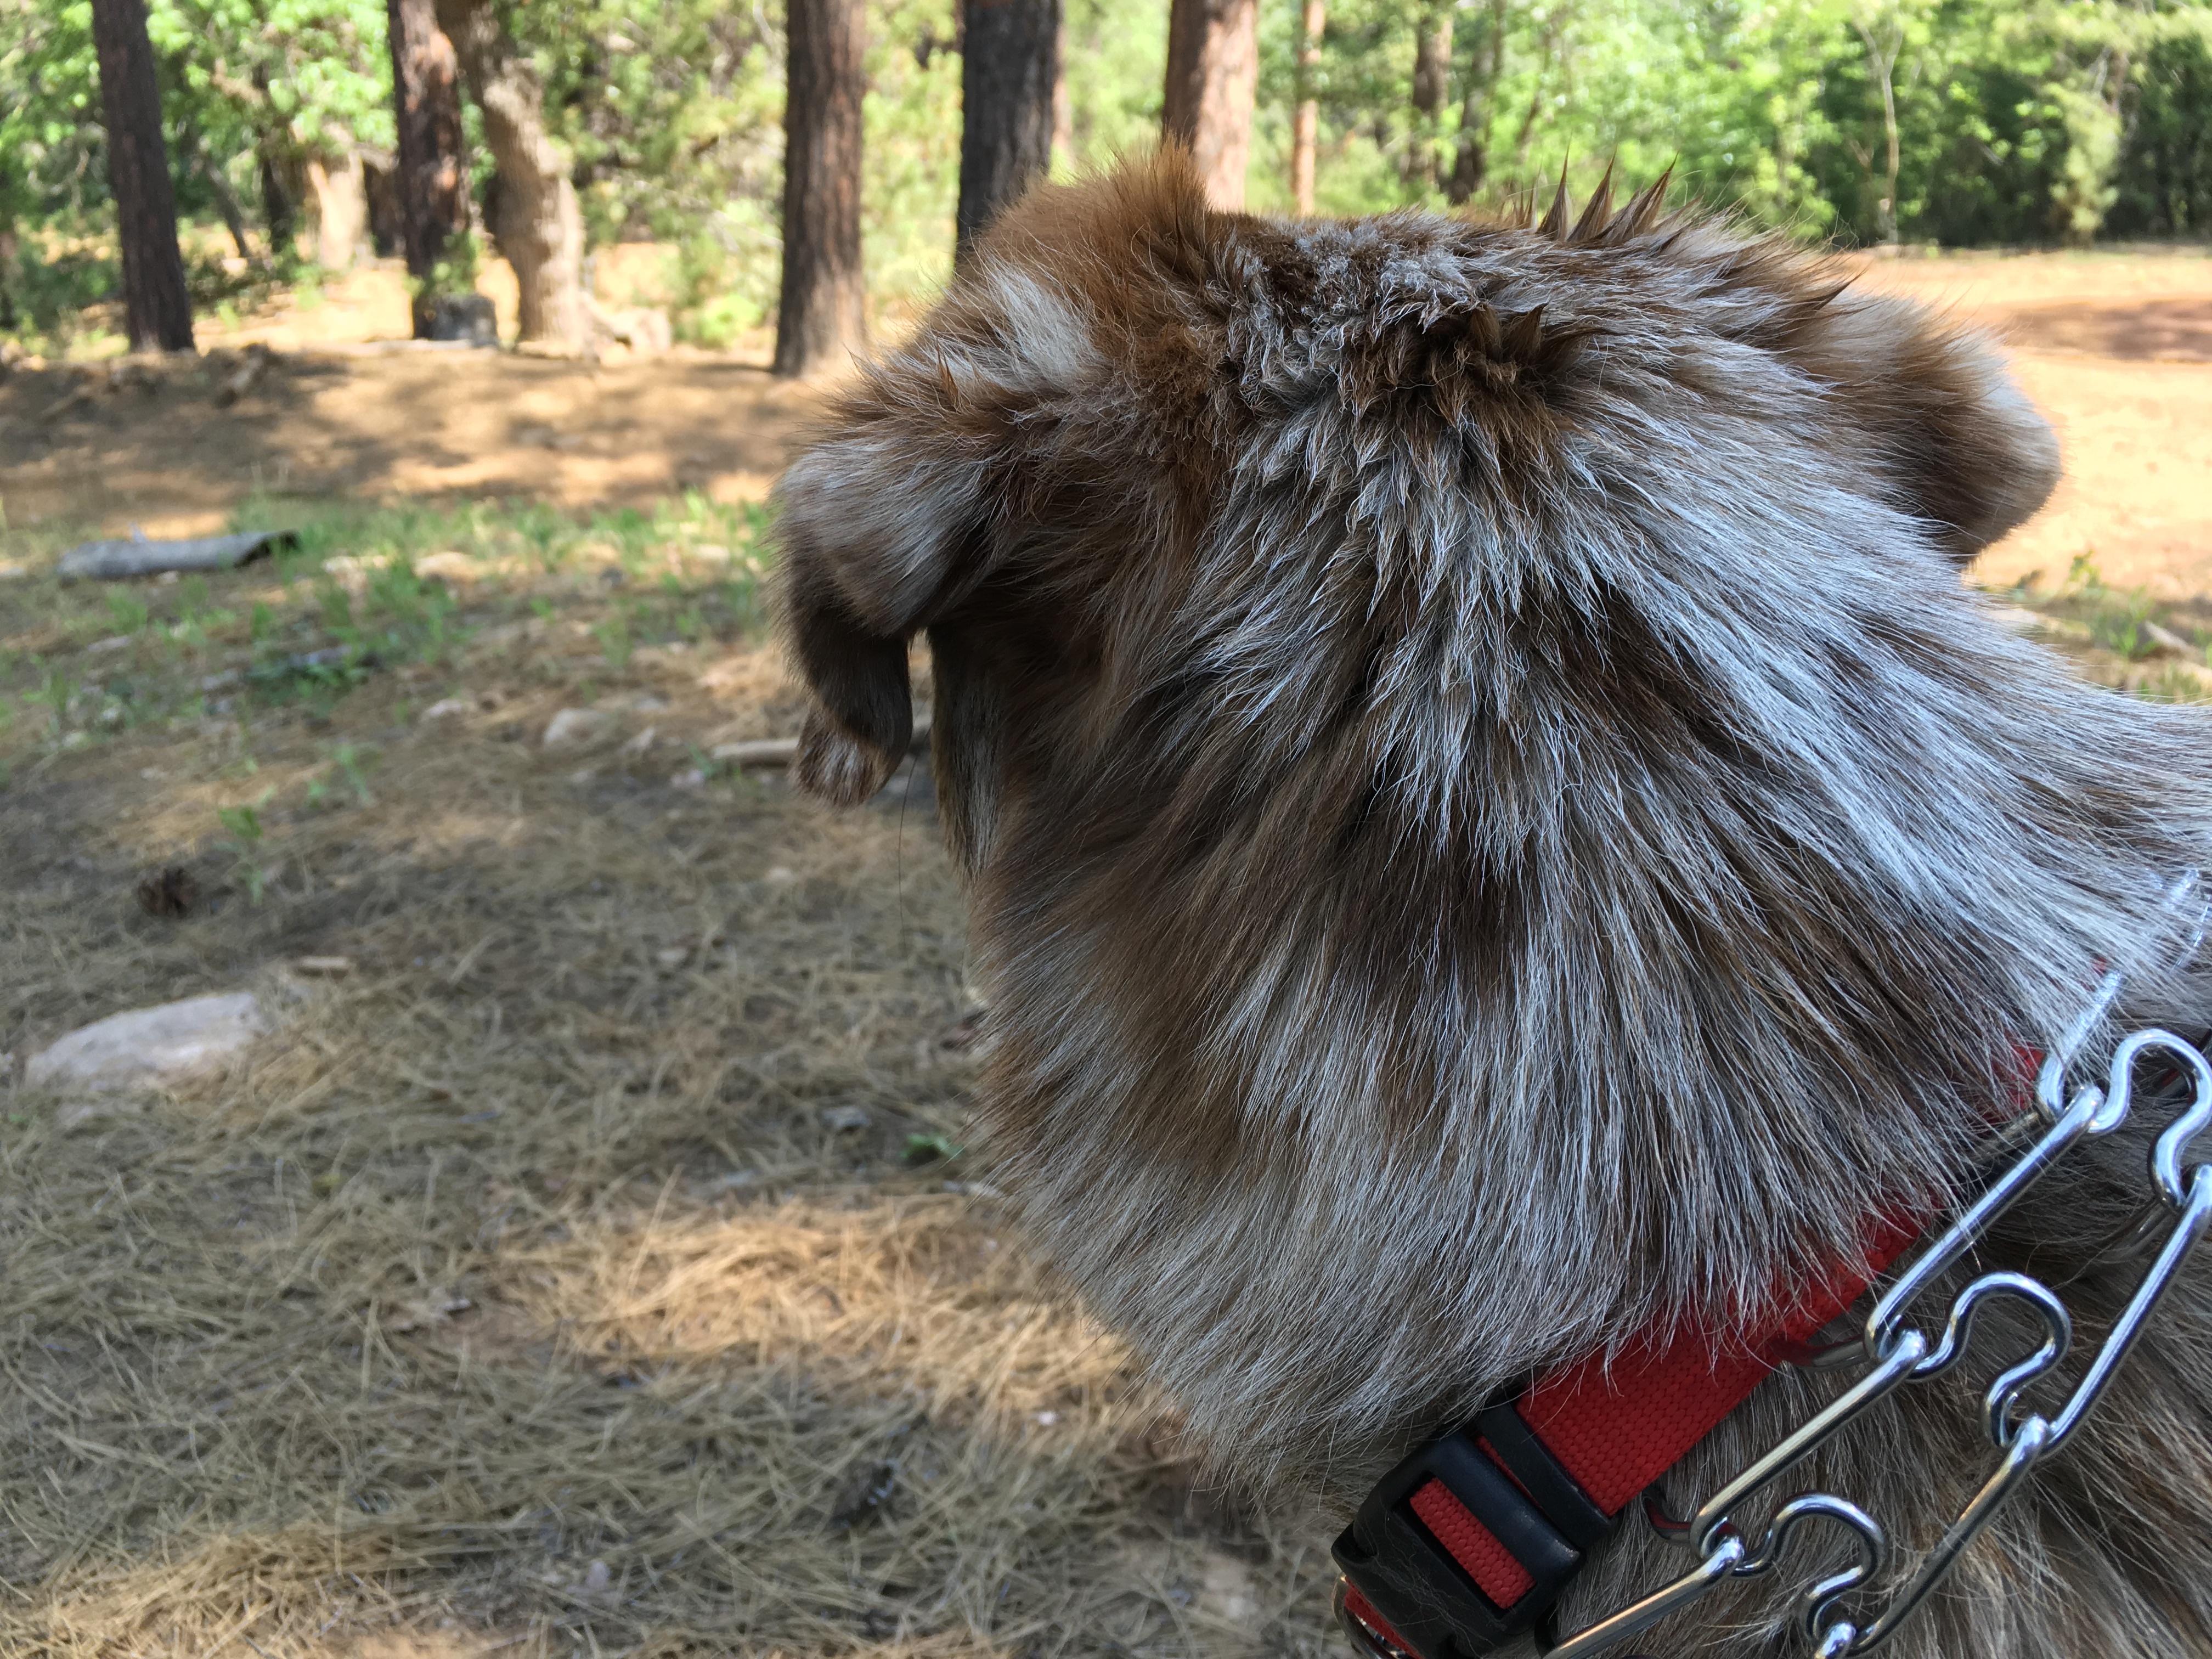
dog, mammal, mane, vertebrate, felix, dog like mammal, dog breed group